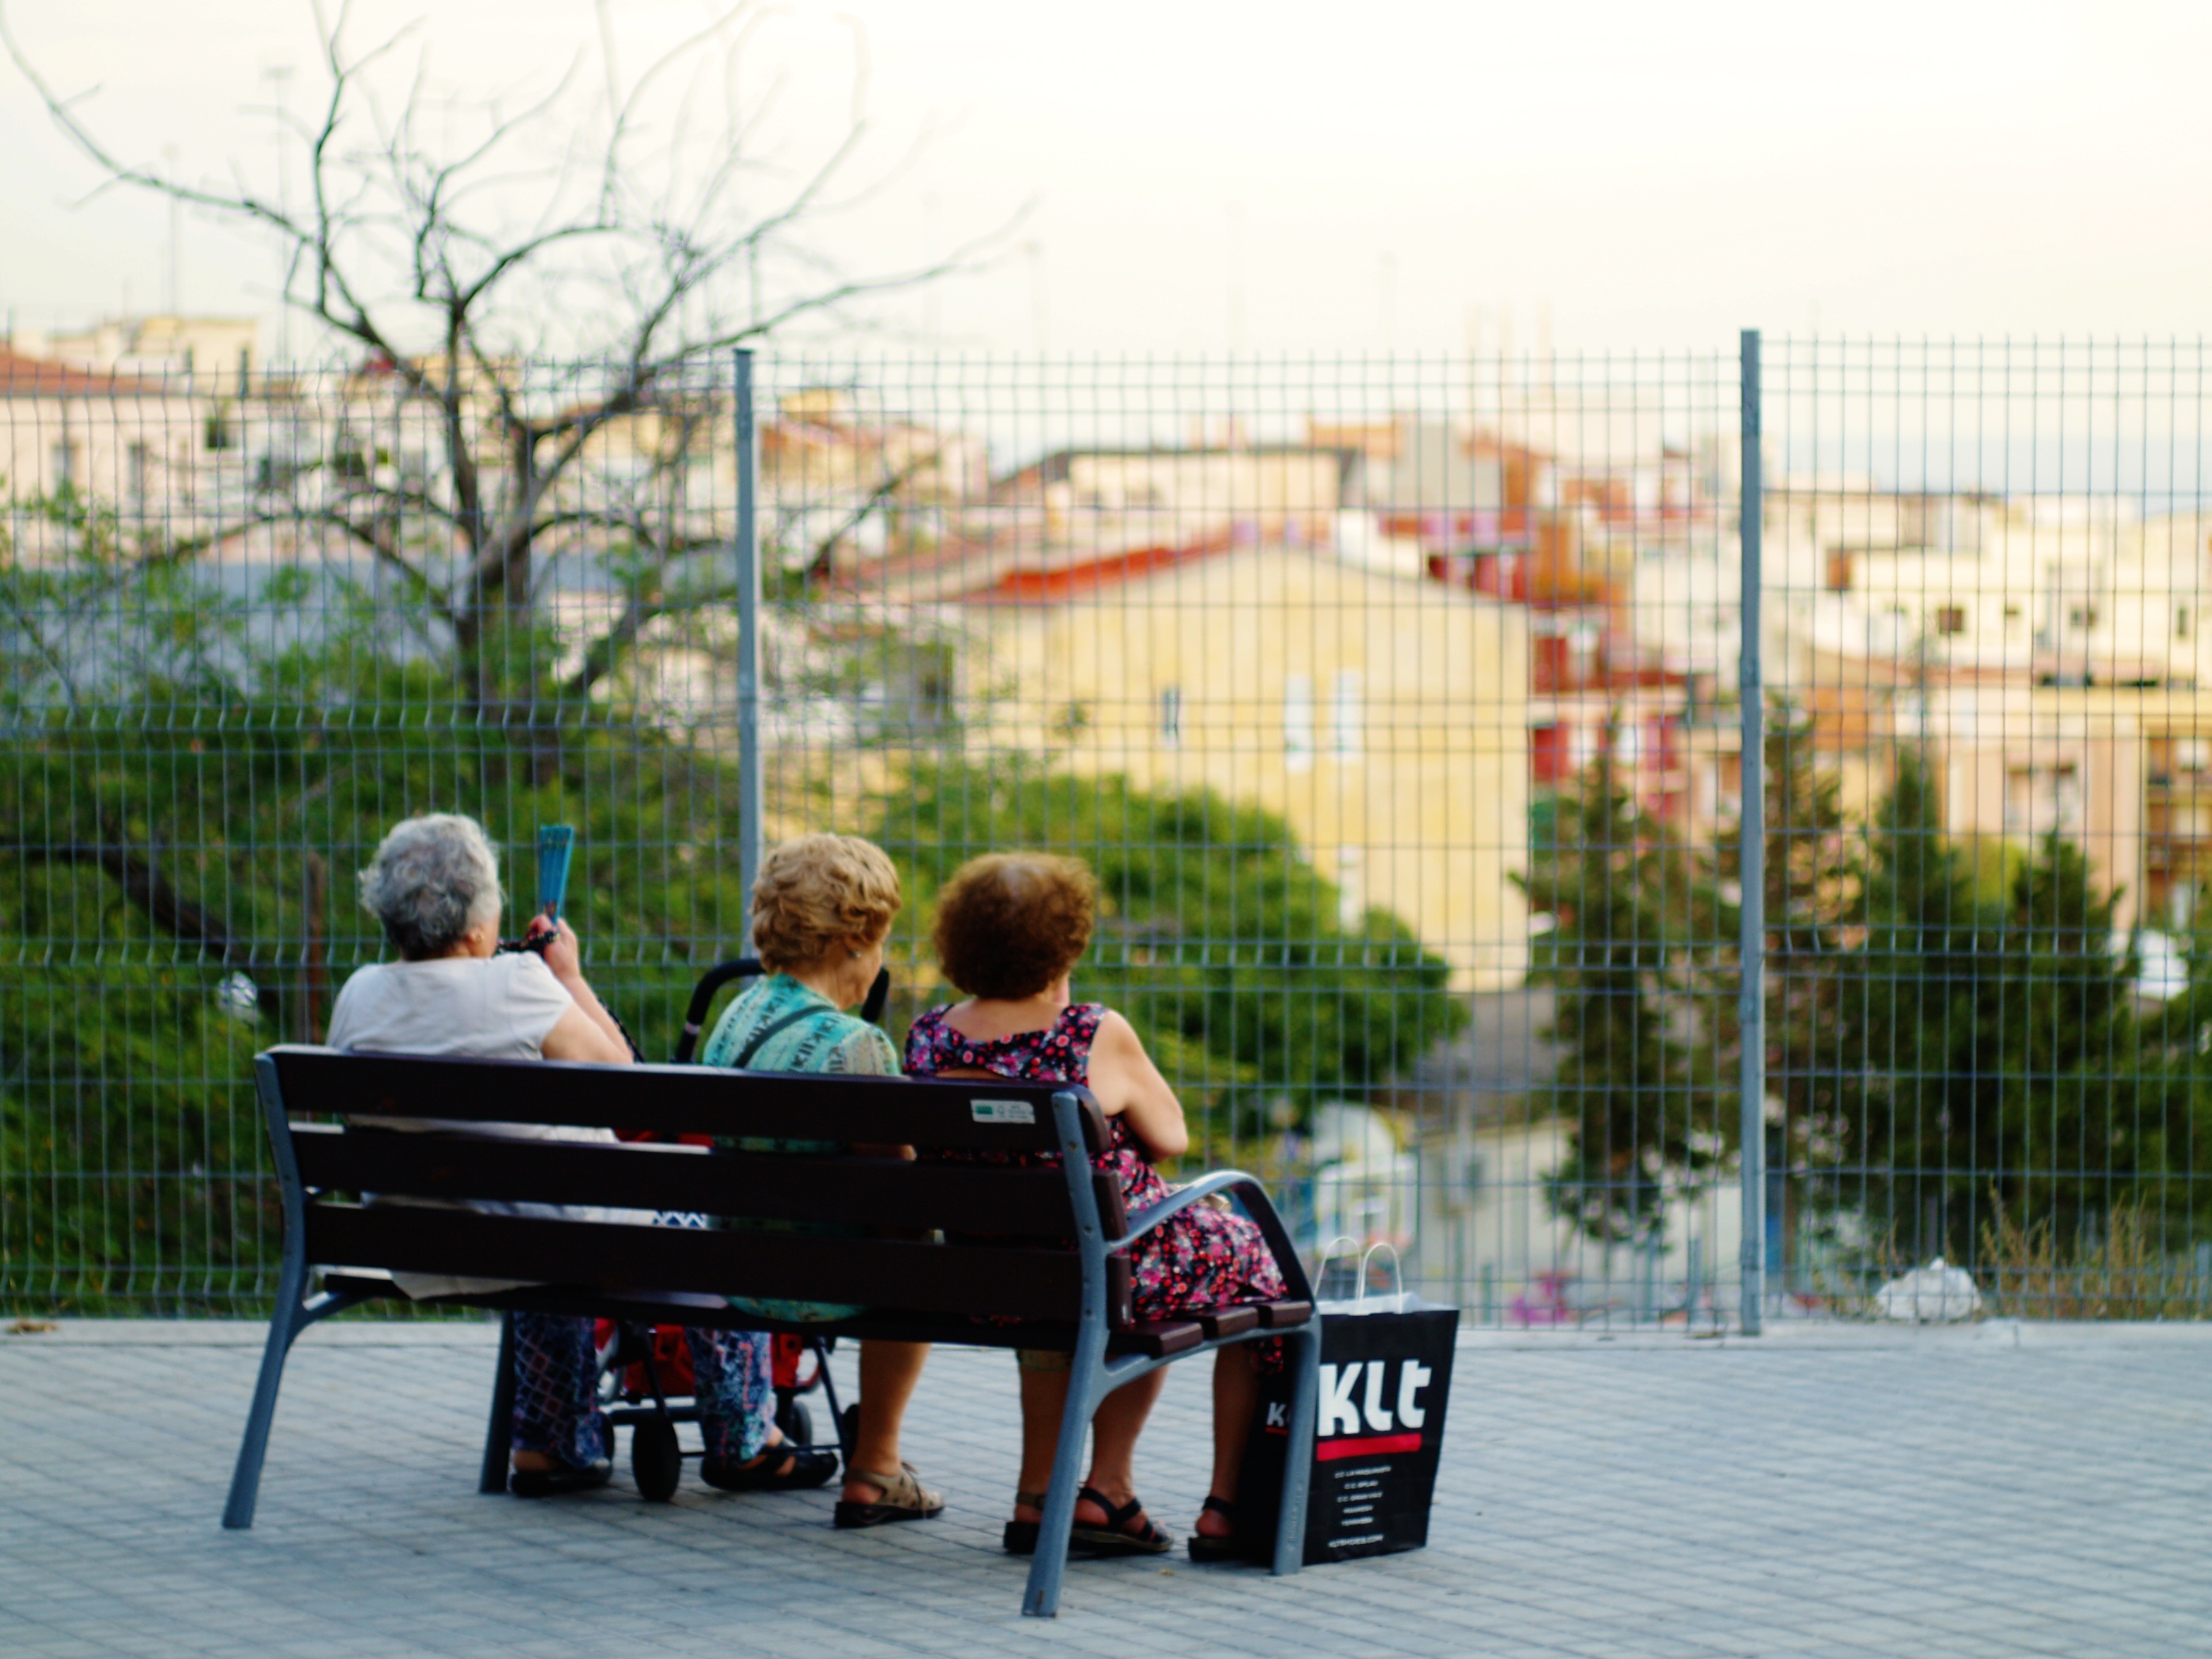
person, people, woman, bench, street, old, sitting, leisure, grandmother, talking, age, older, old people, older people